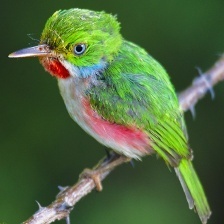
Species: CUBAN TODY
Scientific name: TODUS MULTICOLOR